E. J. C. Morton

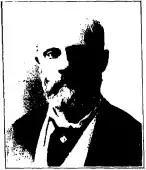
Morton

Edward John Chalmers Morton (1856 – 3 October 1902), known as E. J. C. Morton, was a British barrister and Liberal Party politician who sat in the House of Commons as a member of parliament (MP) for Devonport from 1892 until his death.